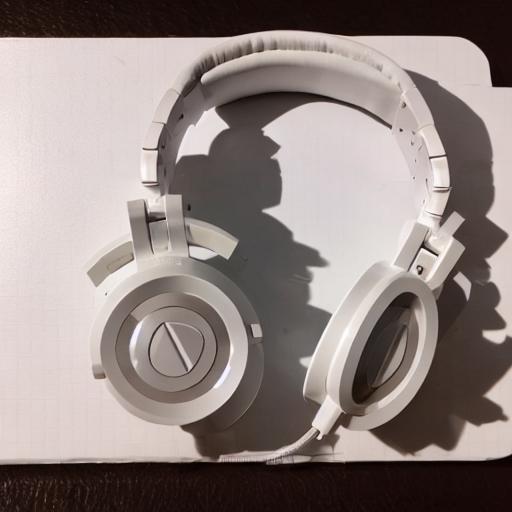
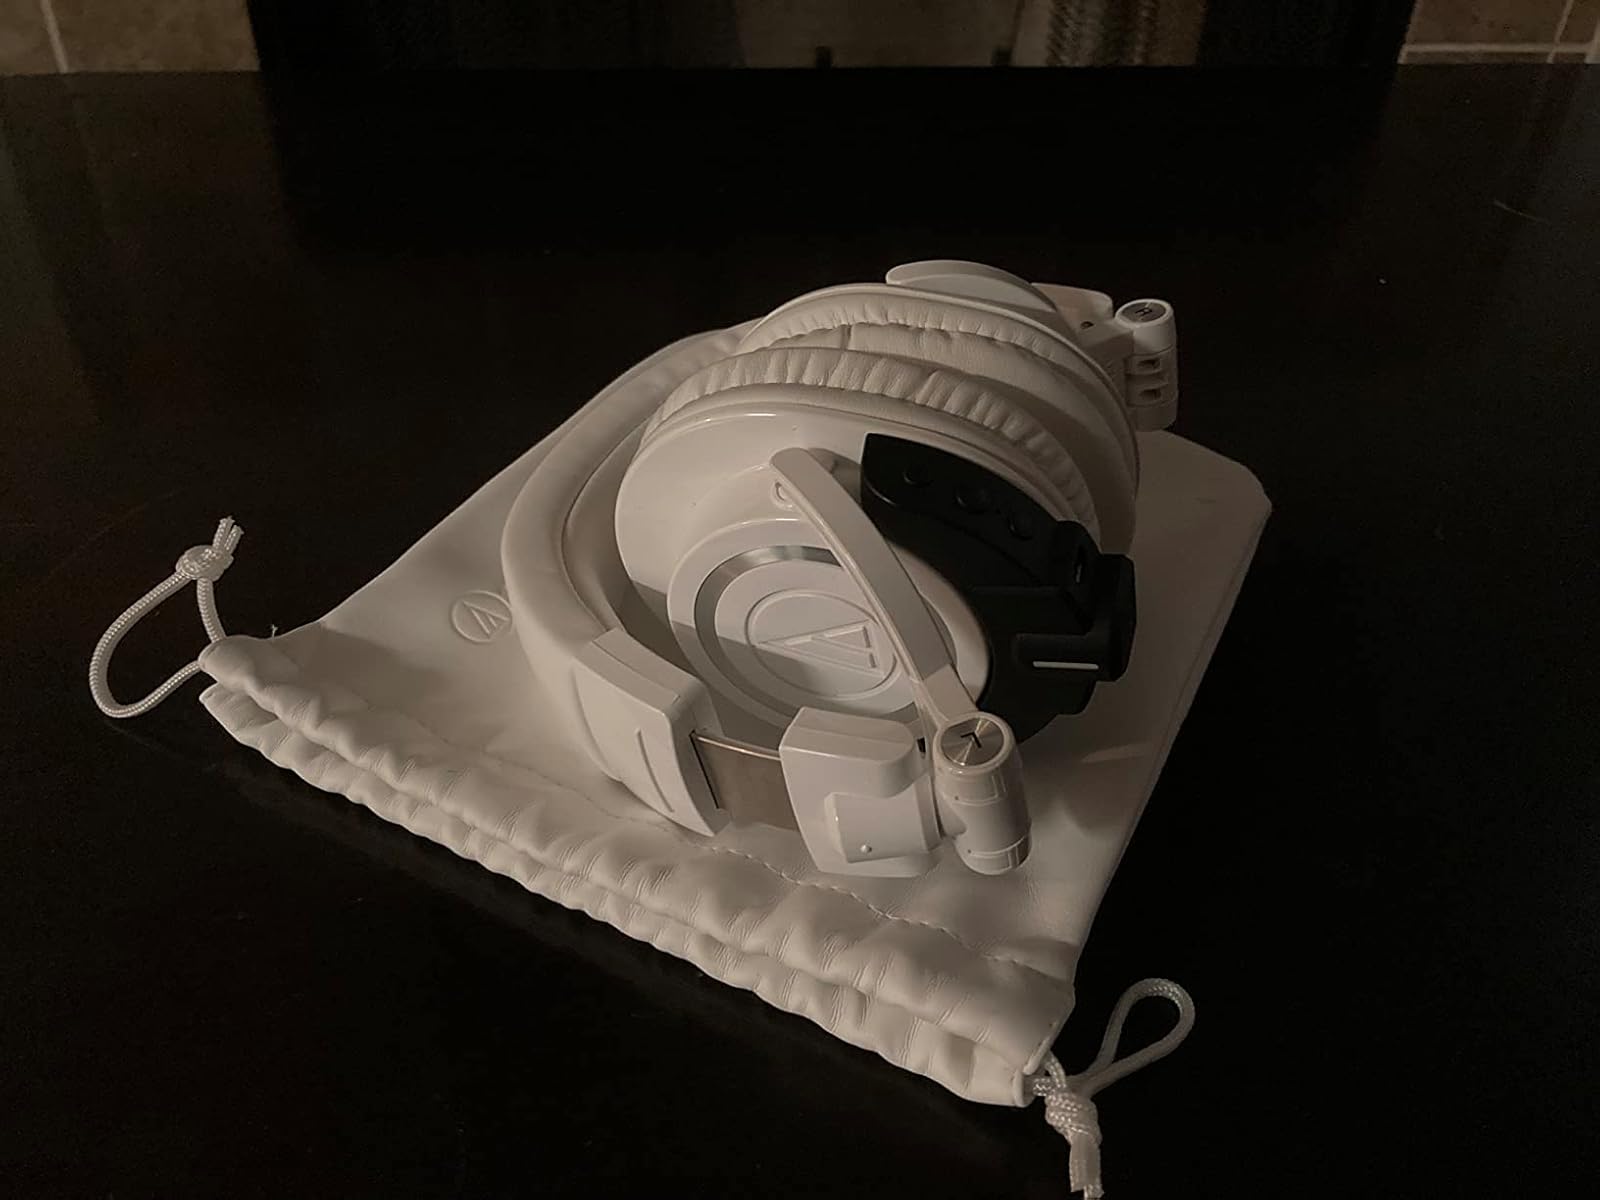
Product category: headphones
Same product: no